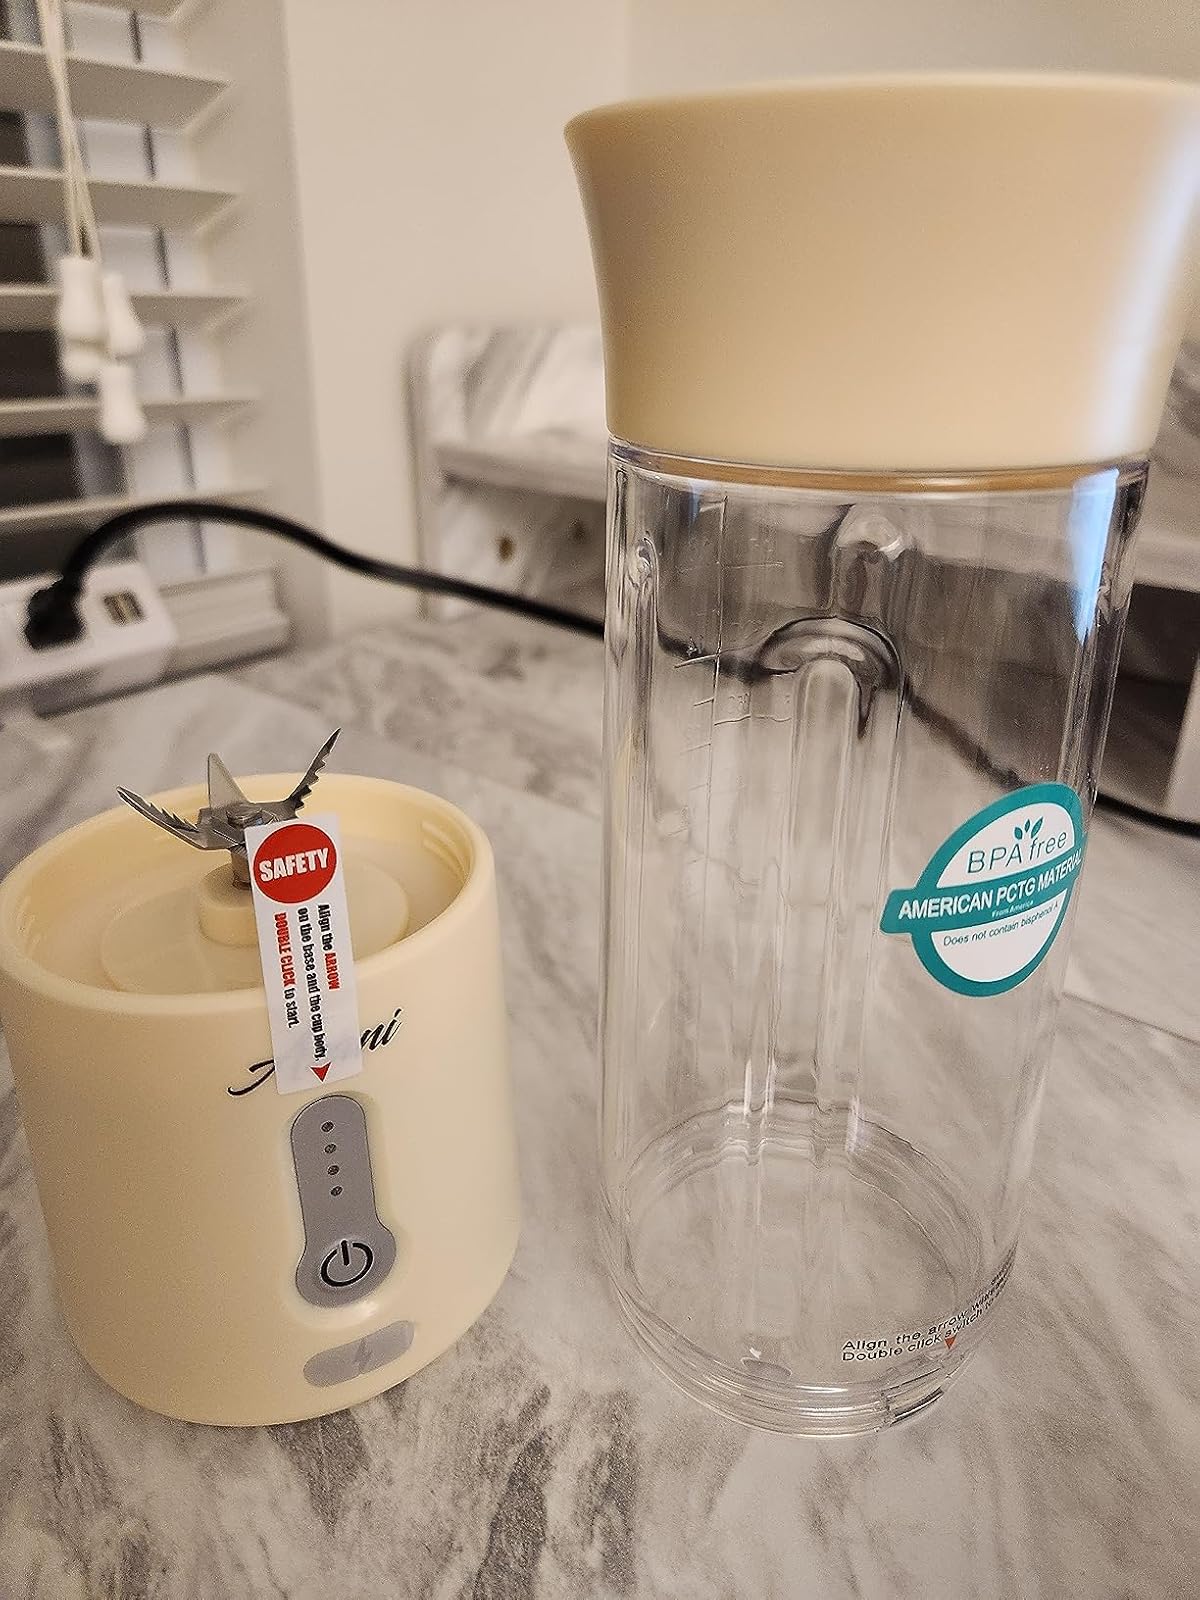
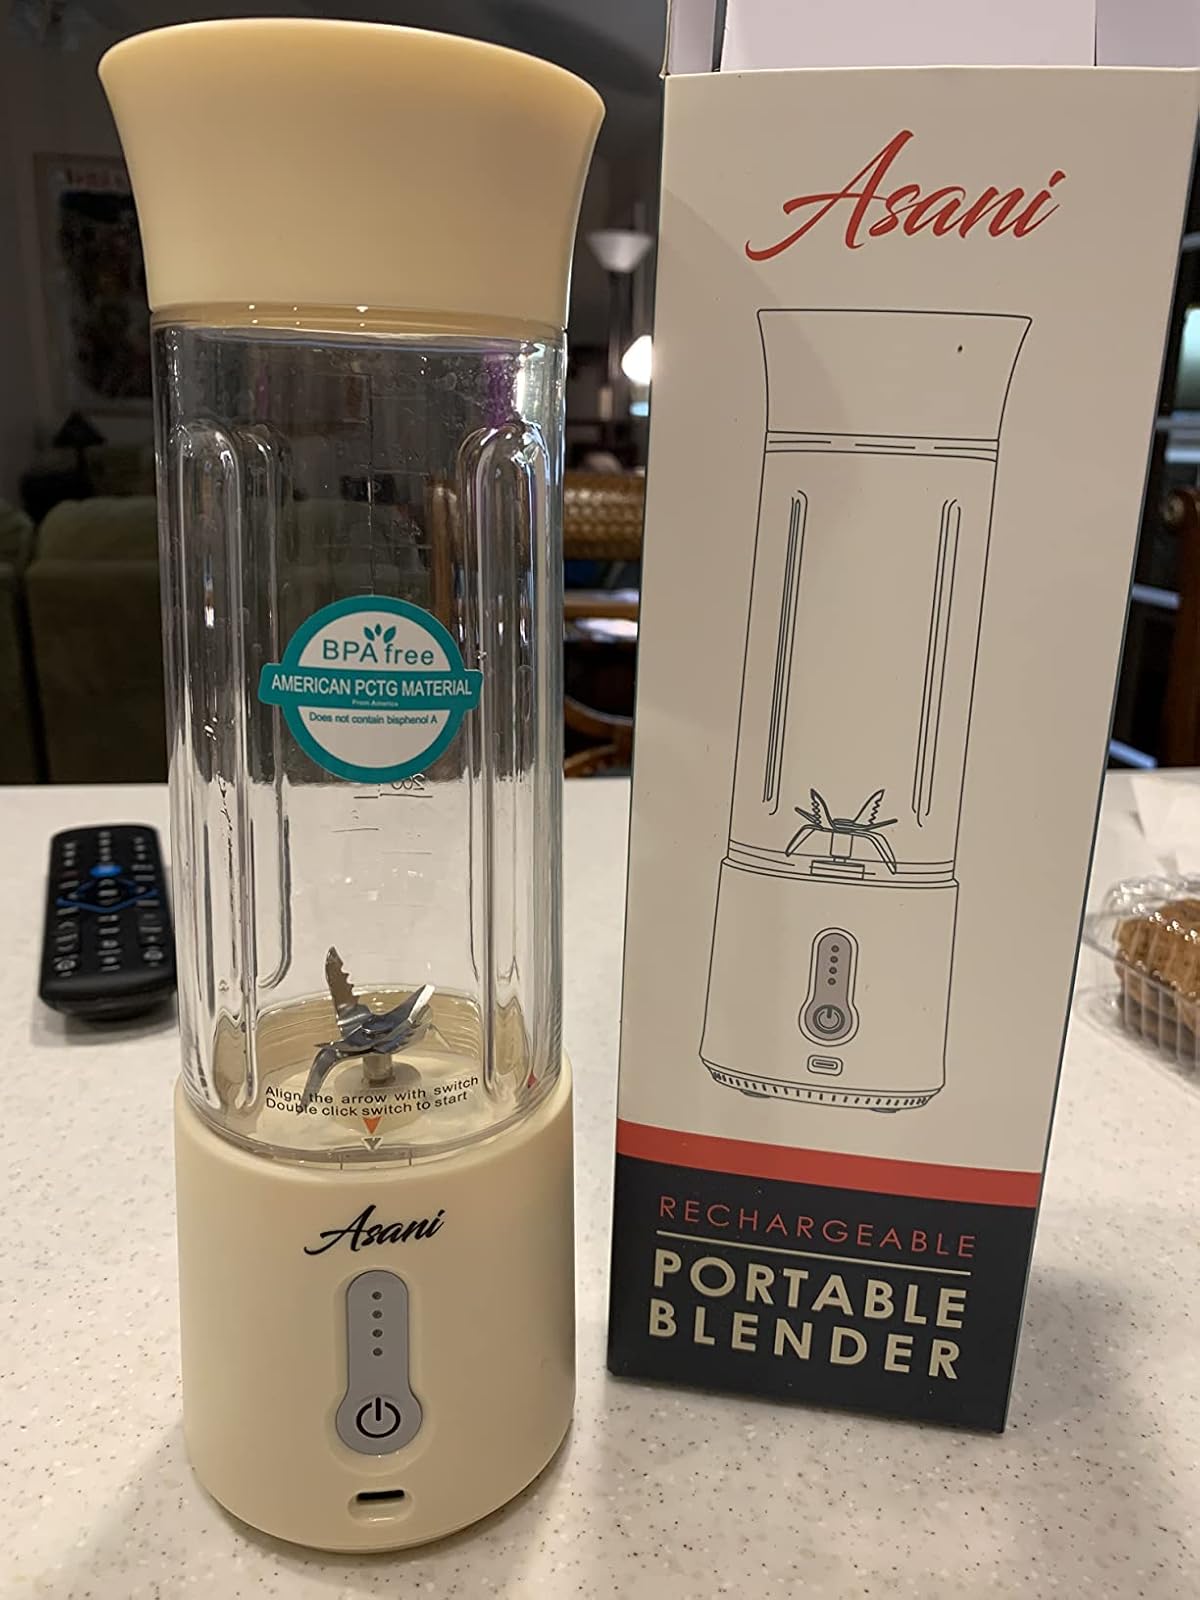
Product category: items_blender
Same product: yes